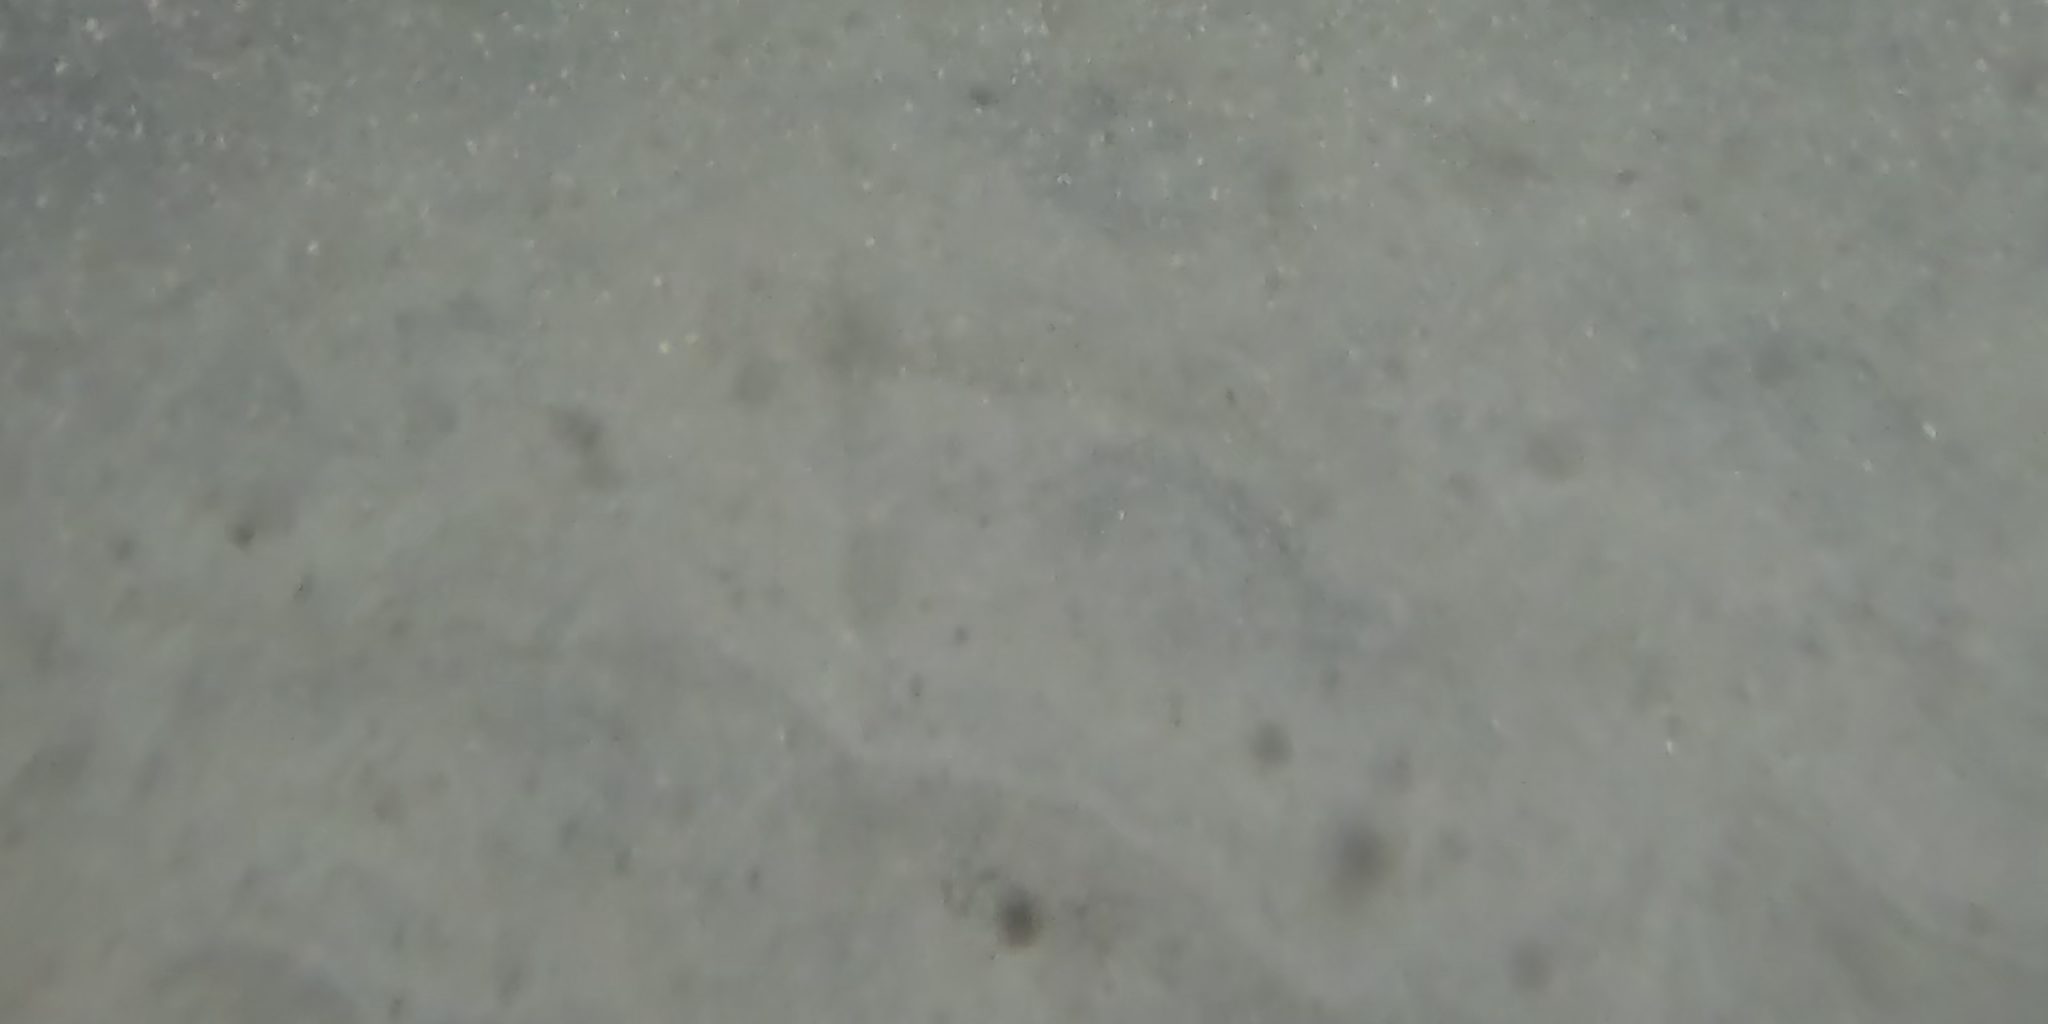
Seabed habitat: sand